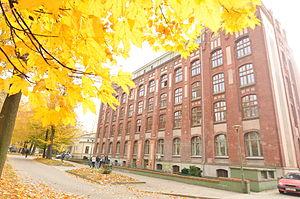
L’université polytechnique de Łódź est un établissement public d'enseignement supérieur technologique et de recherche polonais situé à Łódź.